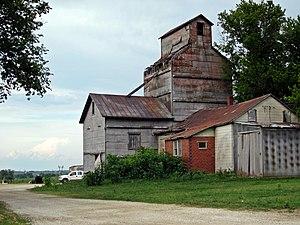
Woosung est communauté incorporée du comté d'Ogle dans l'Illinois.